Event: Ecuador Earthquake
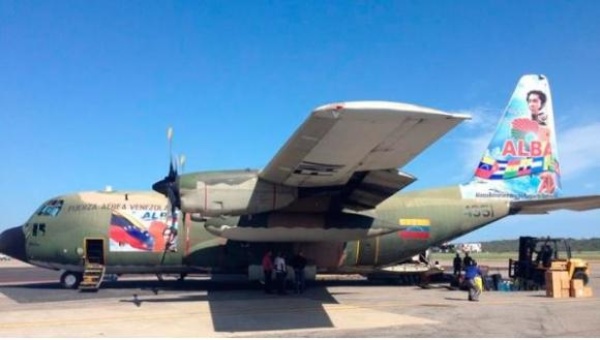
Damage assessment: no_damage